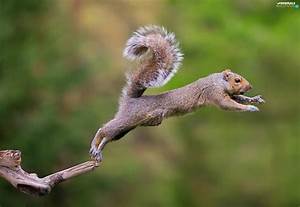
Label: squirrel